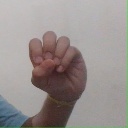
अक्षर: उ